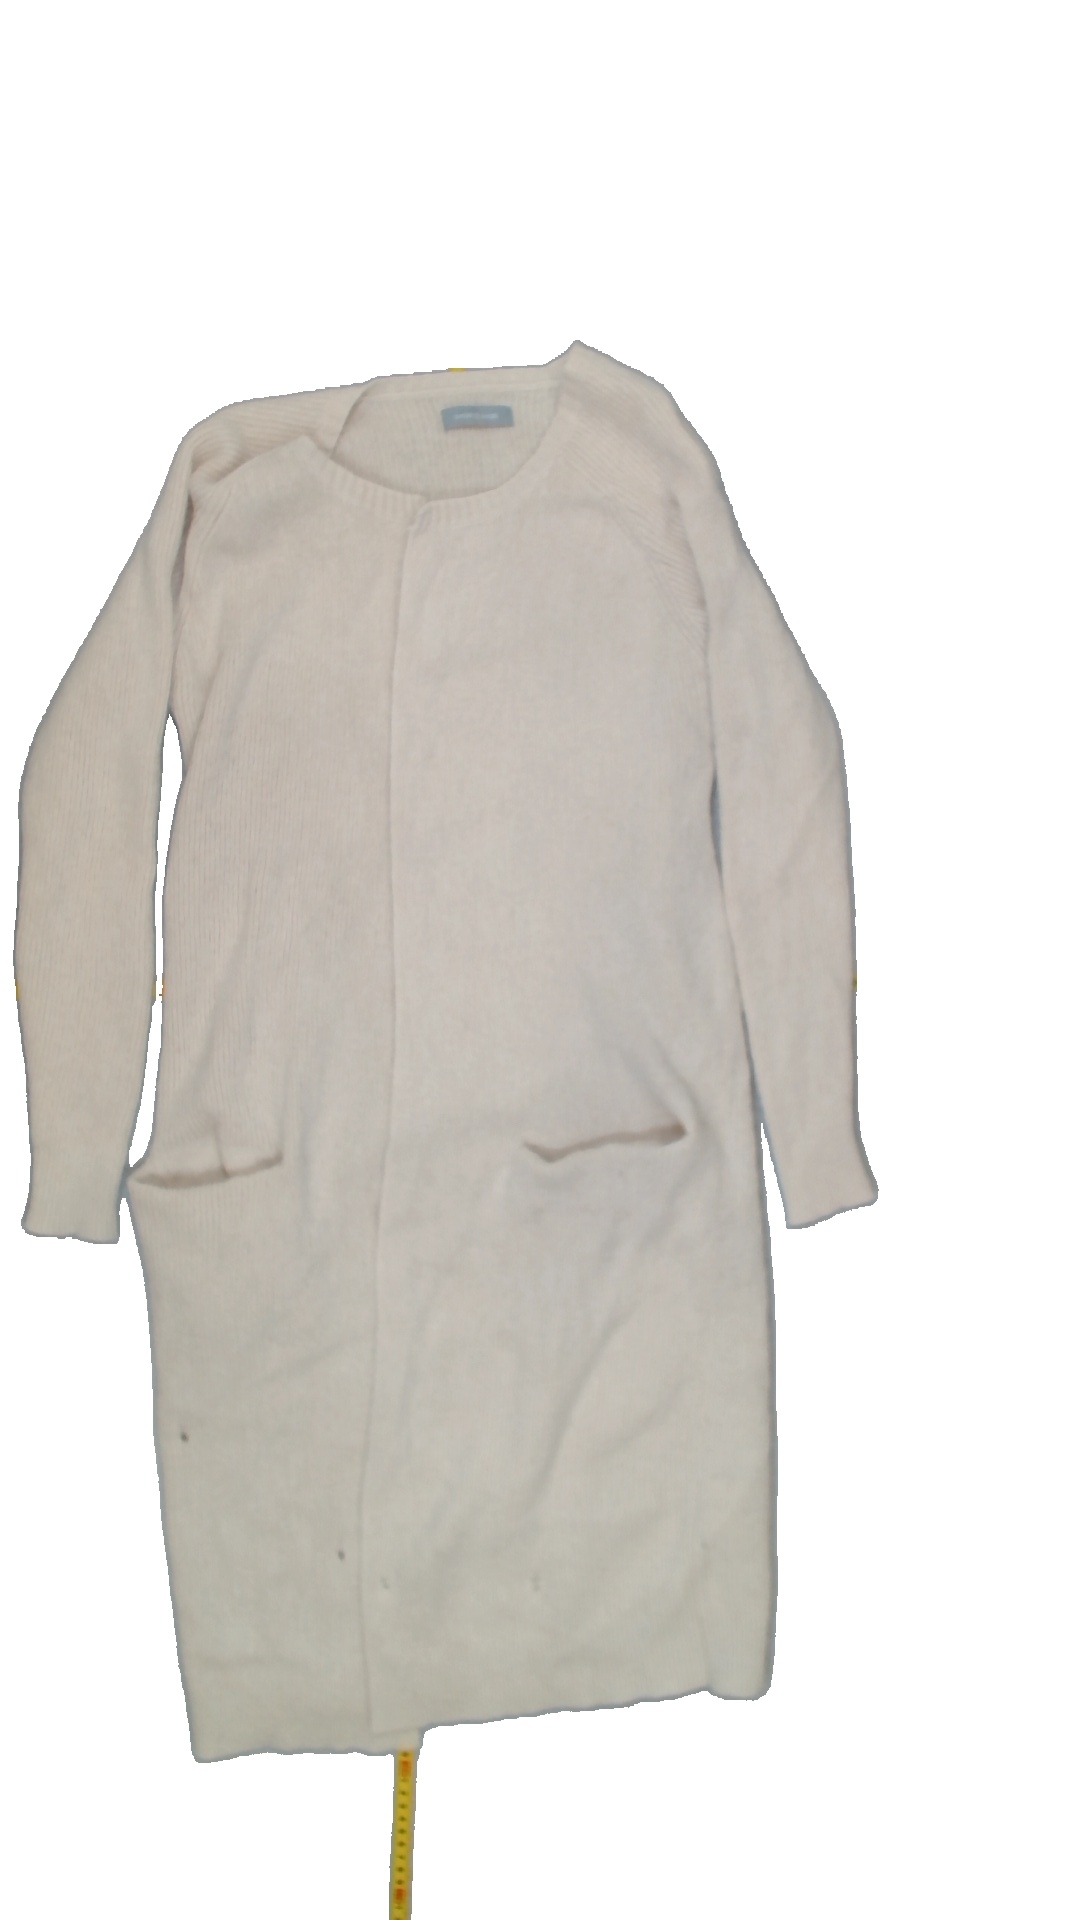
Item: Cardigan (Ladies)
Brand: Not Applicable
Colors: Beige
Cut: Long
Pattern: Plain
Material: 100%wool
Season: All
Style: No trend
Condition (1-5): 1
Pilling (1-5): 3
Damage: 4
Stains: No
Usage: Export
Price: <50